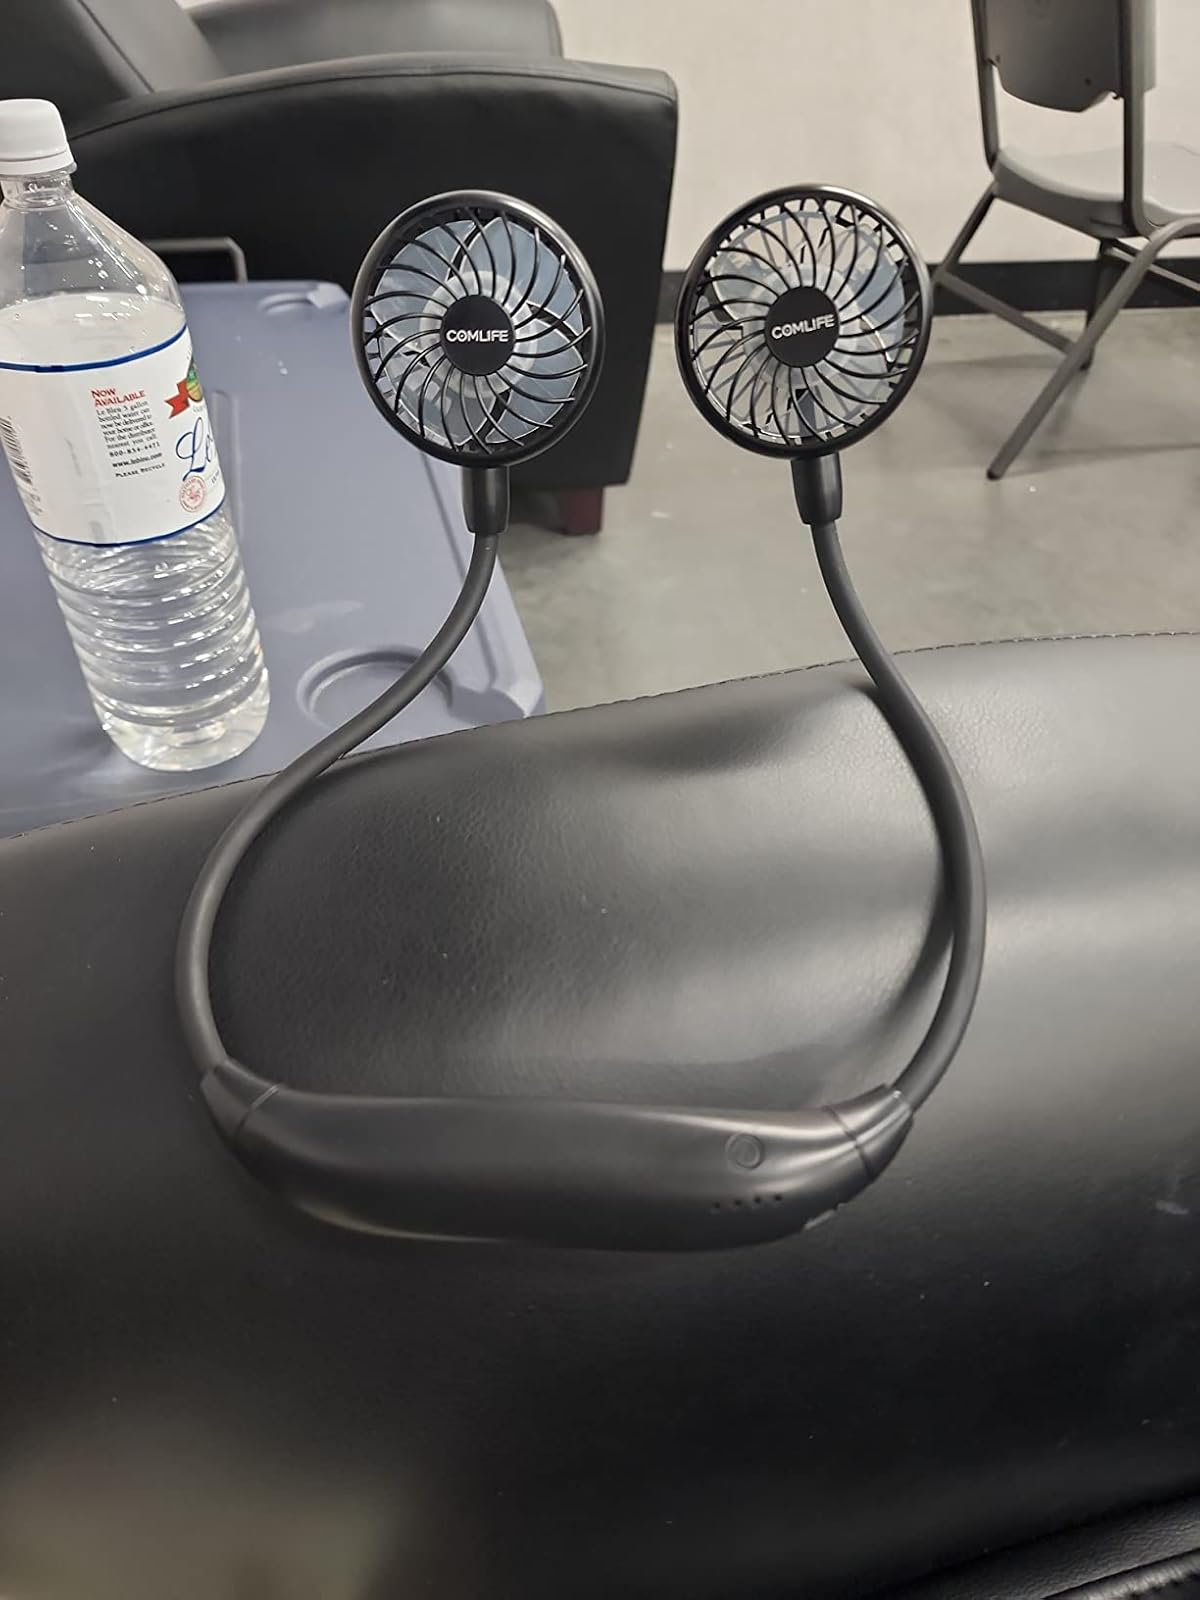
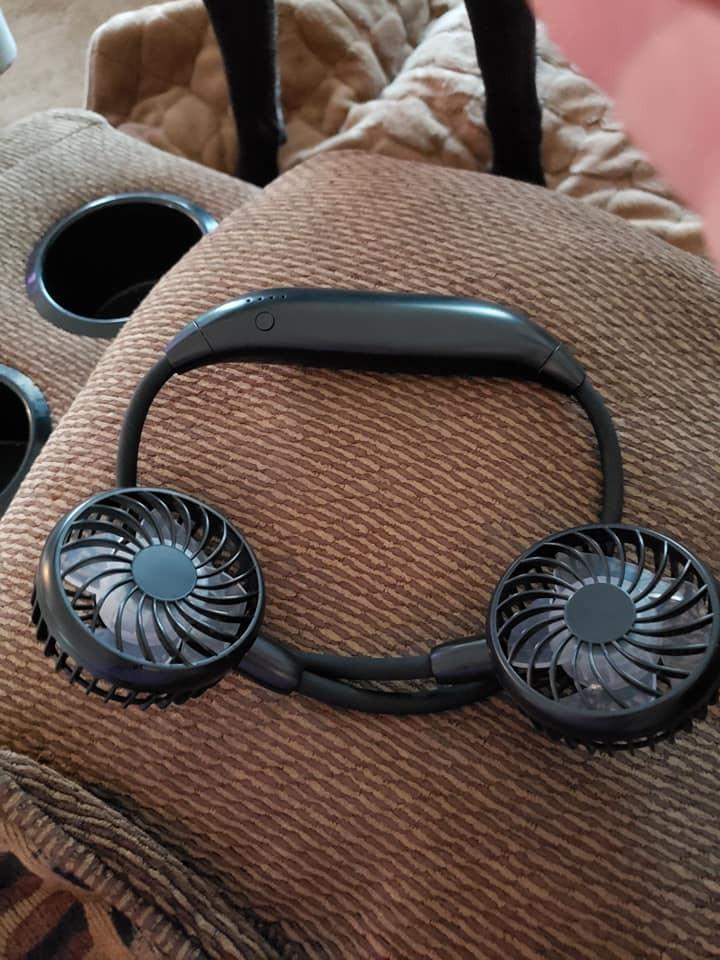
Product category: fan
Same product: yes